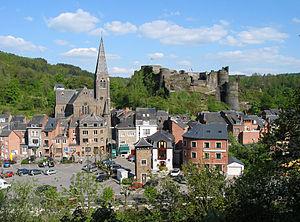
La Roche-en-Ardenne (Belgique), le centre historique.
La Roche-en-Ardenne est une ville francophone de Belgique située en Région wallonne dans la province de Luxembourg.